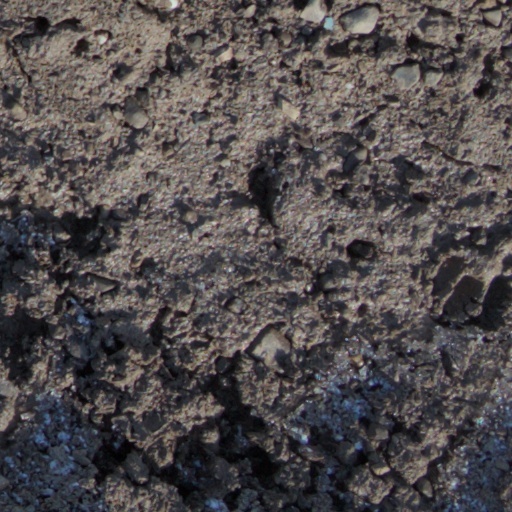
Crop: wheat